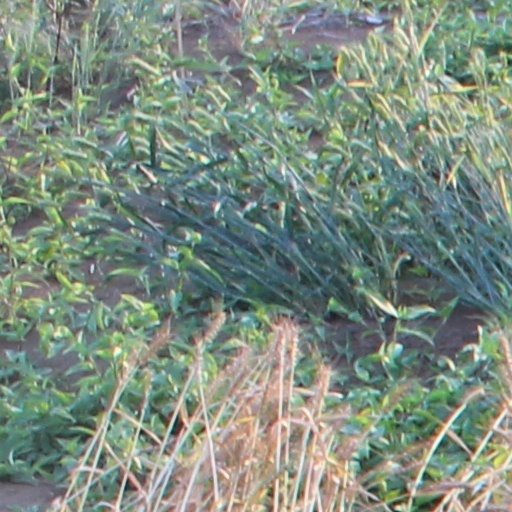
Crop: wheat